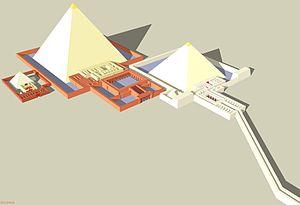
Vue restituée des pyramides de Khentkaous II (à gauche), Néferirkarê (au centre) et Niouserrê (à droite) à Abousir - Ve dynastie égyptienne